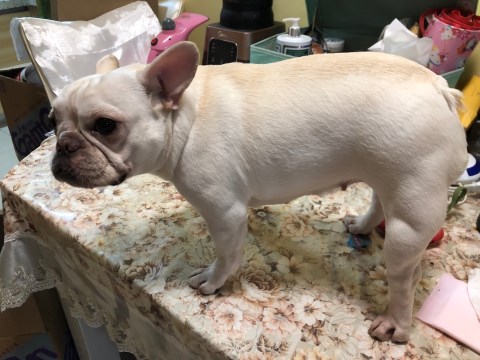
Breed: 1121-n000002-French_bulldog